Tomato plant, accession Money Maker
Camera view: bottom (45 deg); turntable rotation: 180 degrees
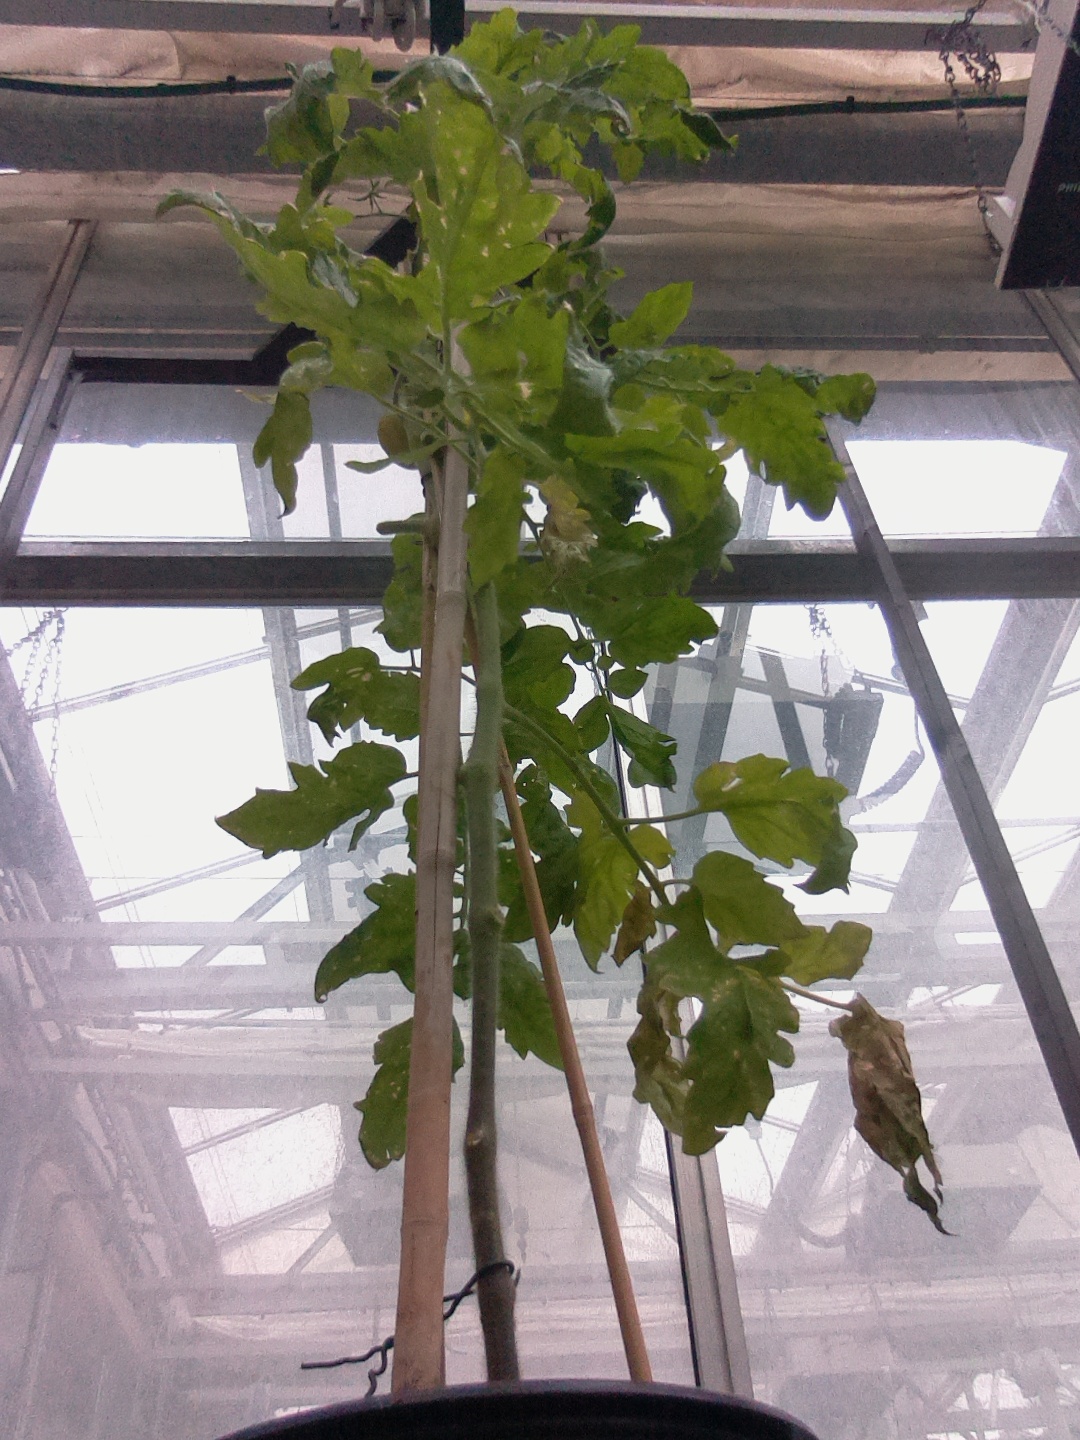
BBCH growth stage 79: 90% -100% of final fruit size